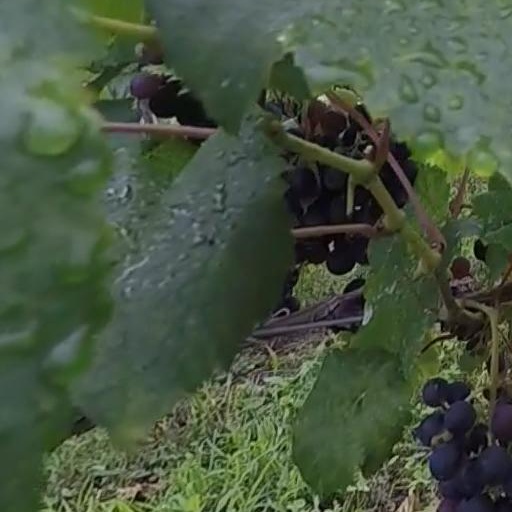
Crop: grape